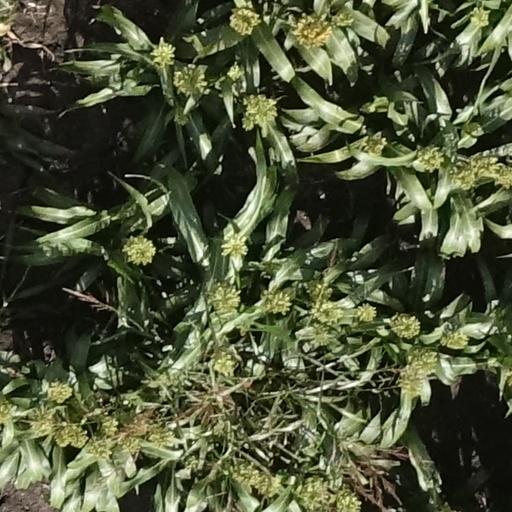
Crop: sorghum